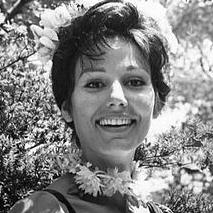
Age: 24